Temozolomide

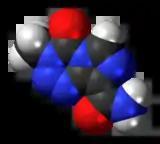

Temozolomide, sold under the brand name Temodar among others, is an anticancer medication used to treat brain tumors such as glioblastoma and anaplastic astrocytoma. It is taken by mouth or via intravenous infusion.